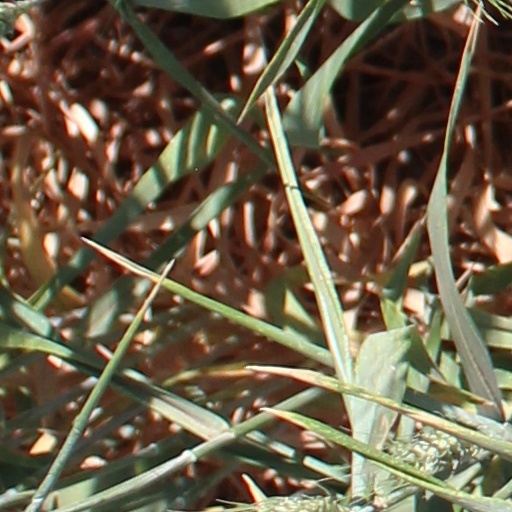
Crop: wheat